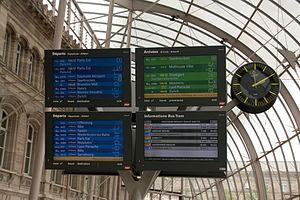
Le TER Alsace est le réseau de trains express régionaux de l'ancienne région Alsace, exploité principalement par la SNCF. Le conseil régional d'Alsace était l'autorité organisatrice du réseau à partir de 1998. Les dessertes ferroviaires sont complétées par des dessertes routières assurées par autocar, le plus souvent en suivant le tracé d'anciennes lignes ferroviaires inexploitées ou déclassées.